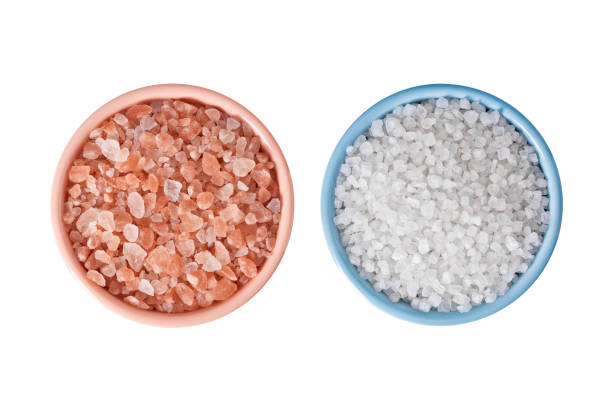
Adjective: coarser
Antonym: finer